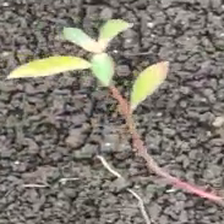
Weed species: Moti_dudhi(Euphorbia_geneculata_L)